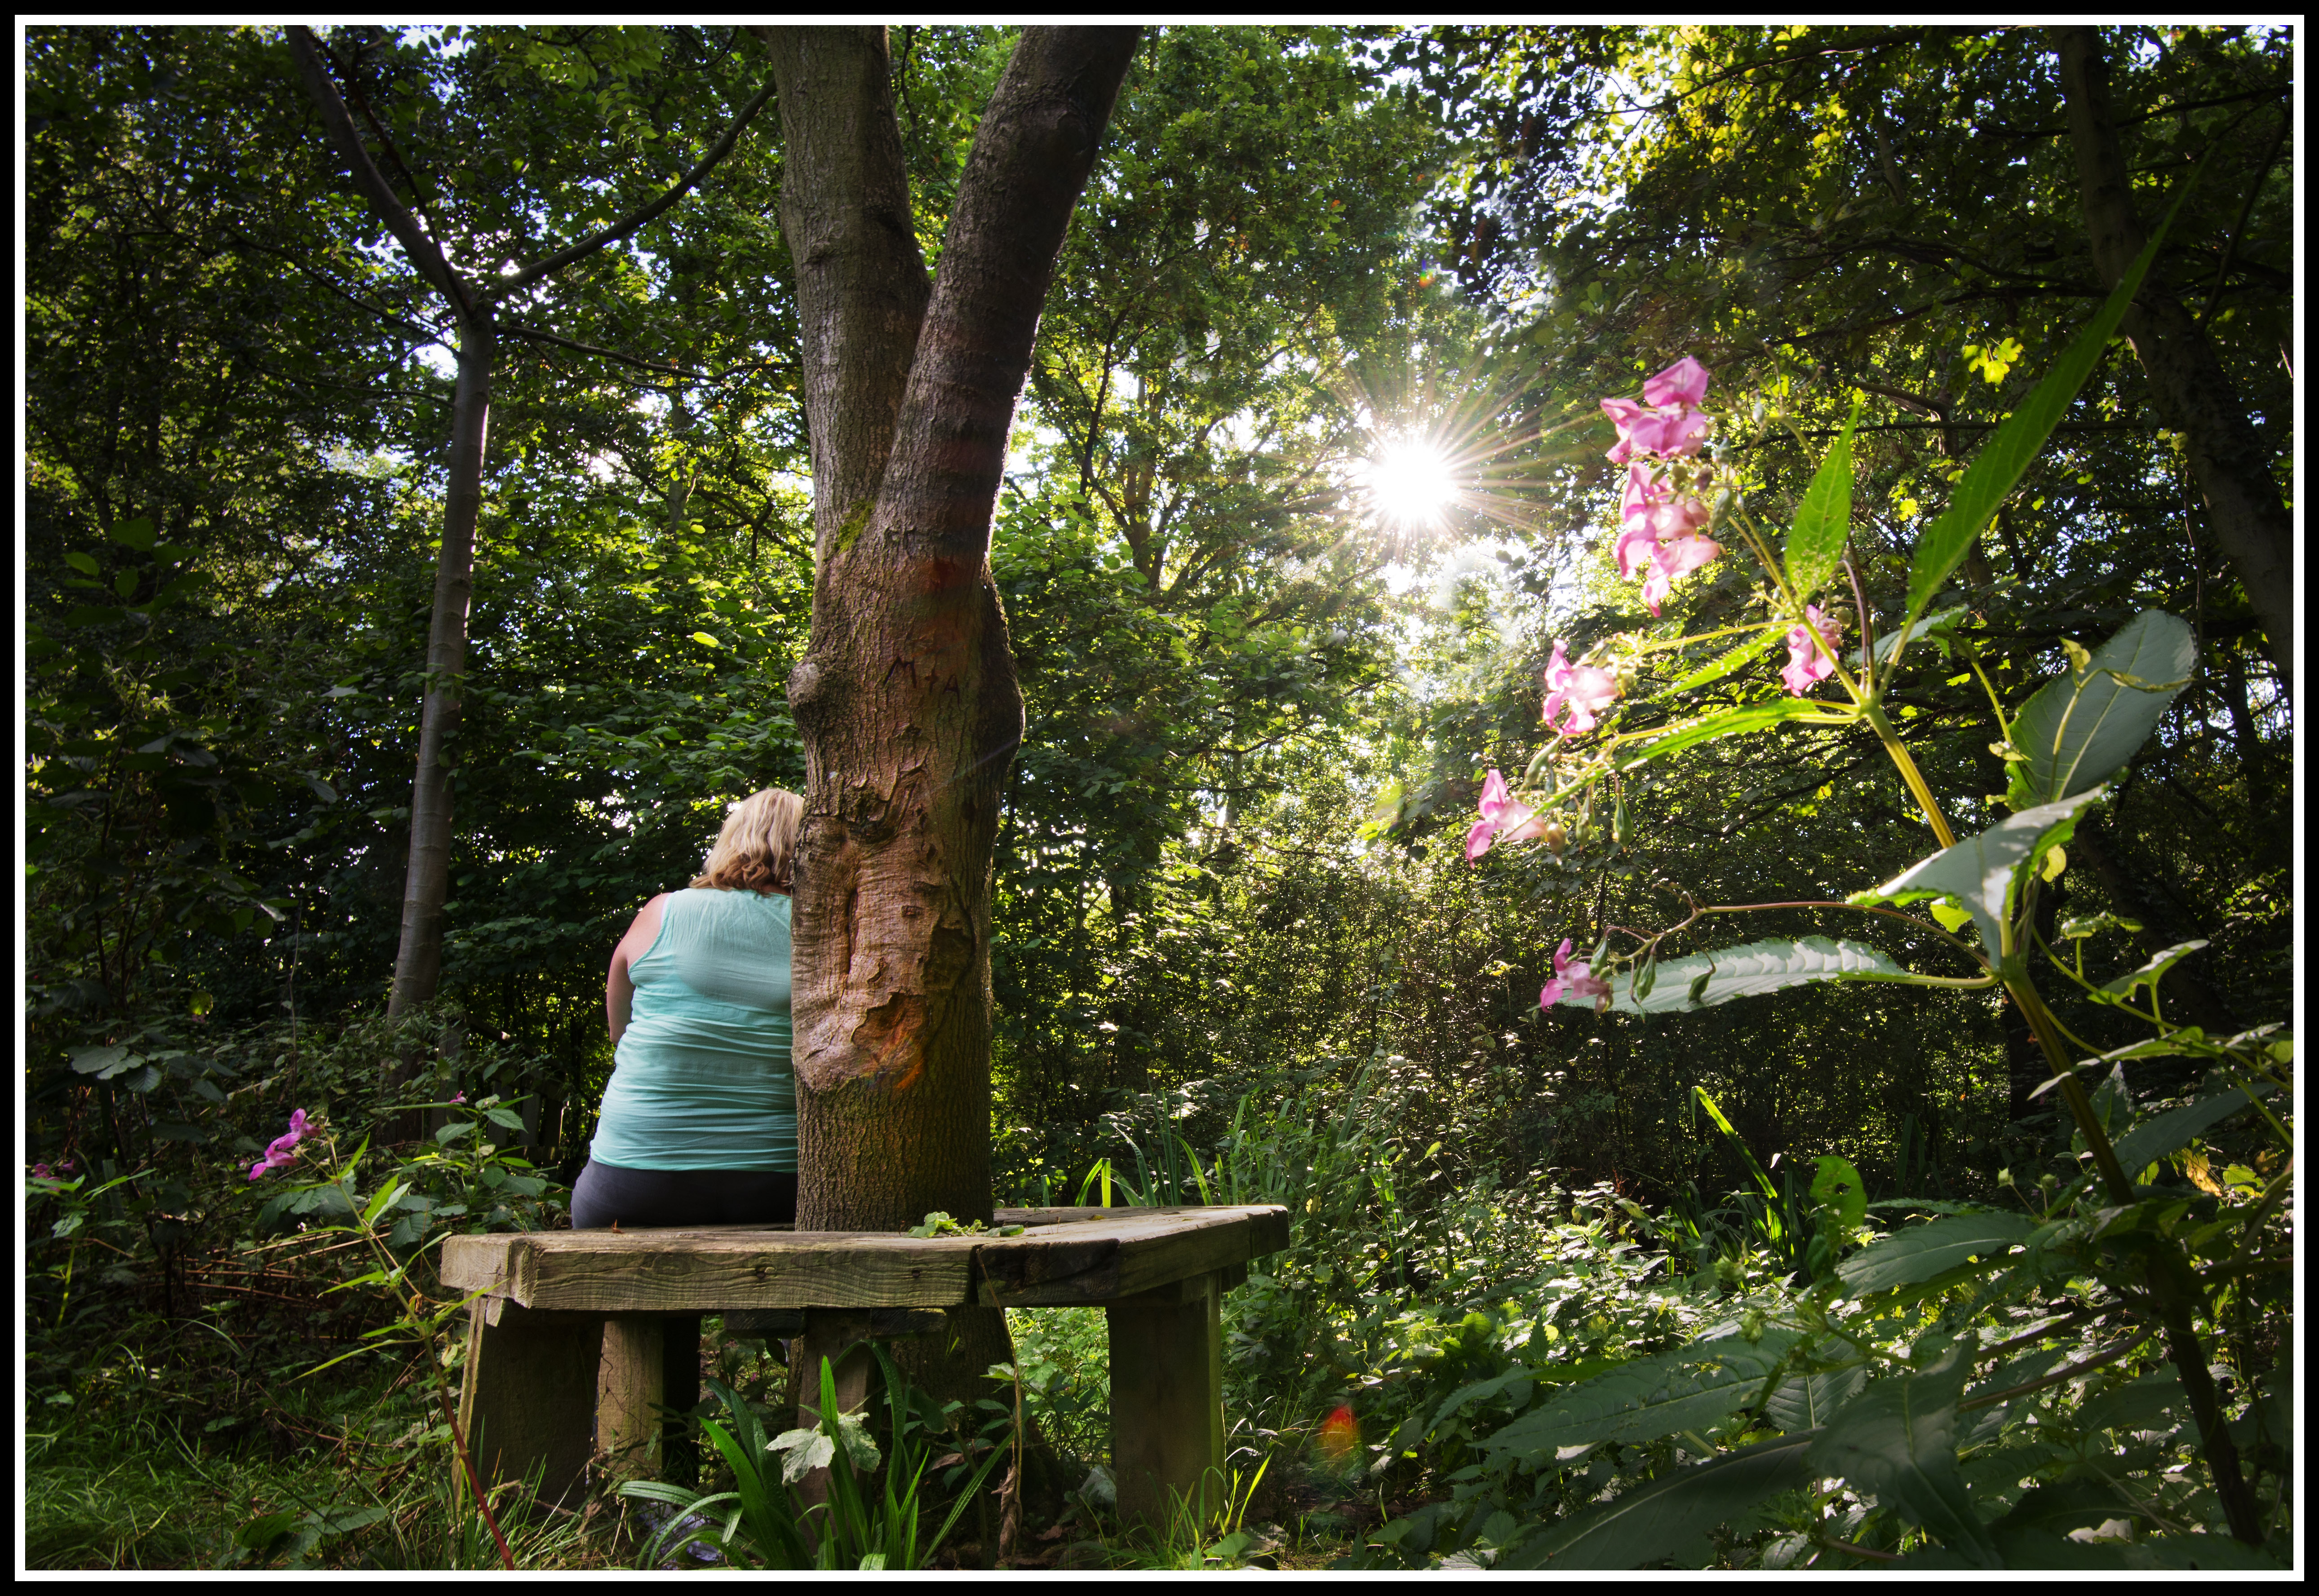
tree, nature, forest, branch, sky, sunshine, sun, bench, lawn, sunlight, star, leaf, flower, trunk, summer, green, jungle, shine, autumn, backyard, botany, nikon, sunburst, garden, flora, leaves, woods, yorkshire, rainforest, reserve, wakefield, nikkor, woodland, horticulture, blooms, yard, burst, glare, stanley, stanleymarsh